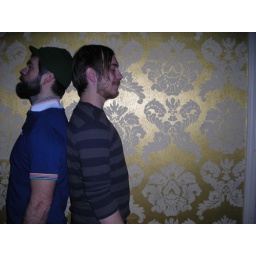
Me and Chris Keener in front of awesome paisley wall paper